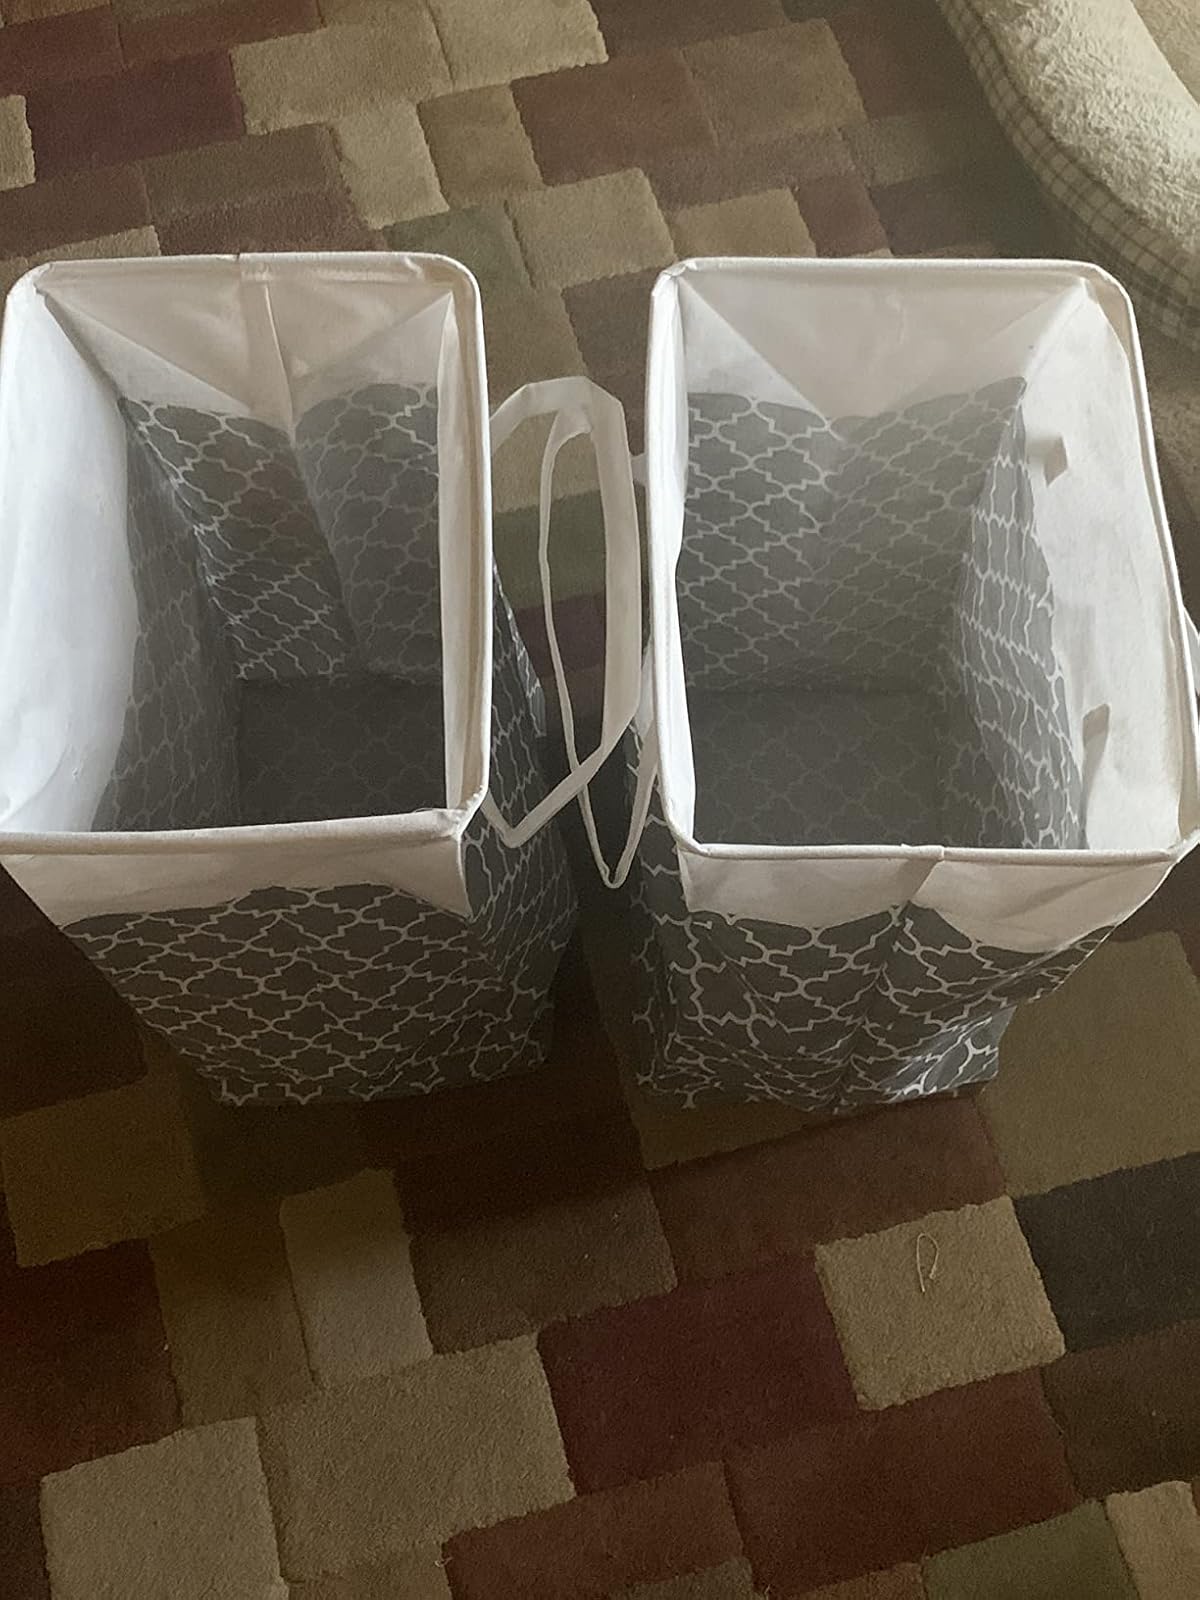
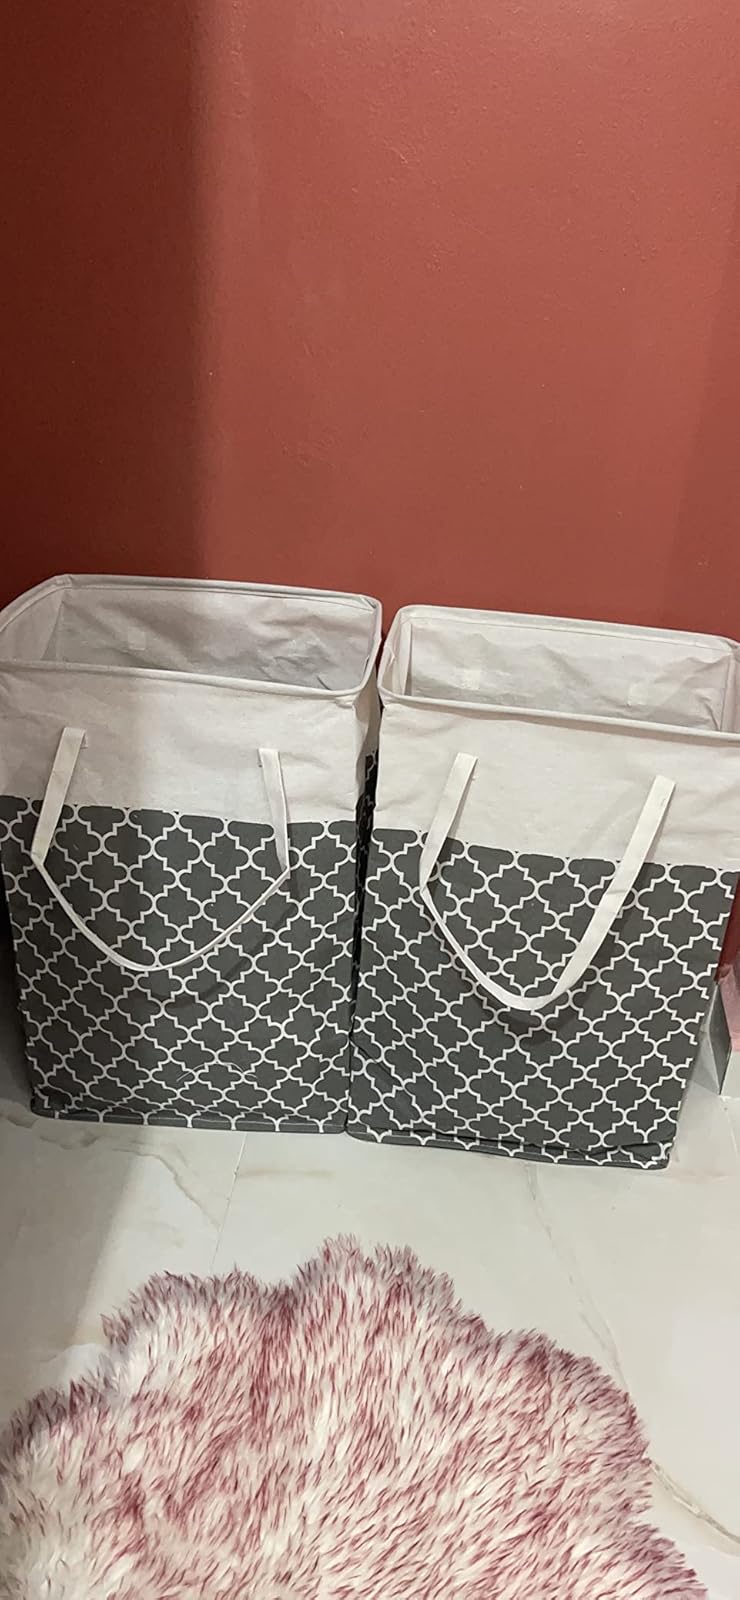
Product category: items_hamper
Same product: yes